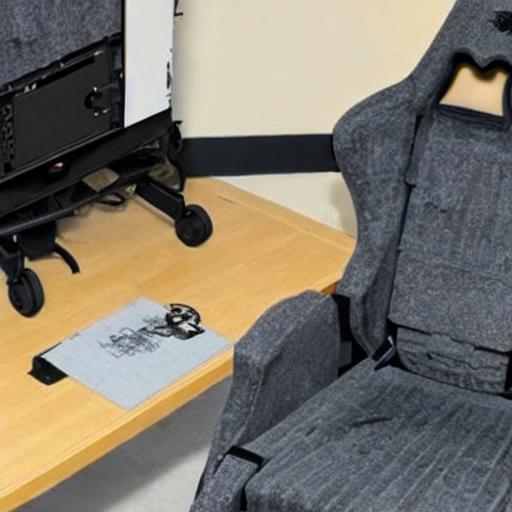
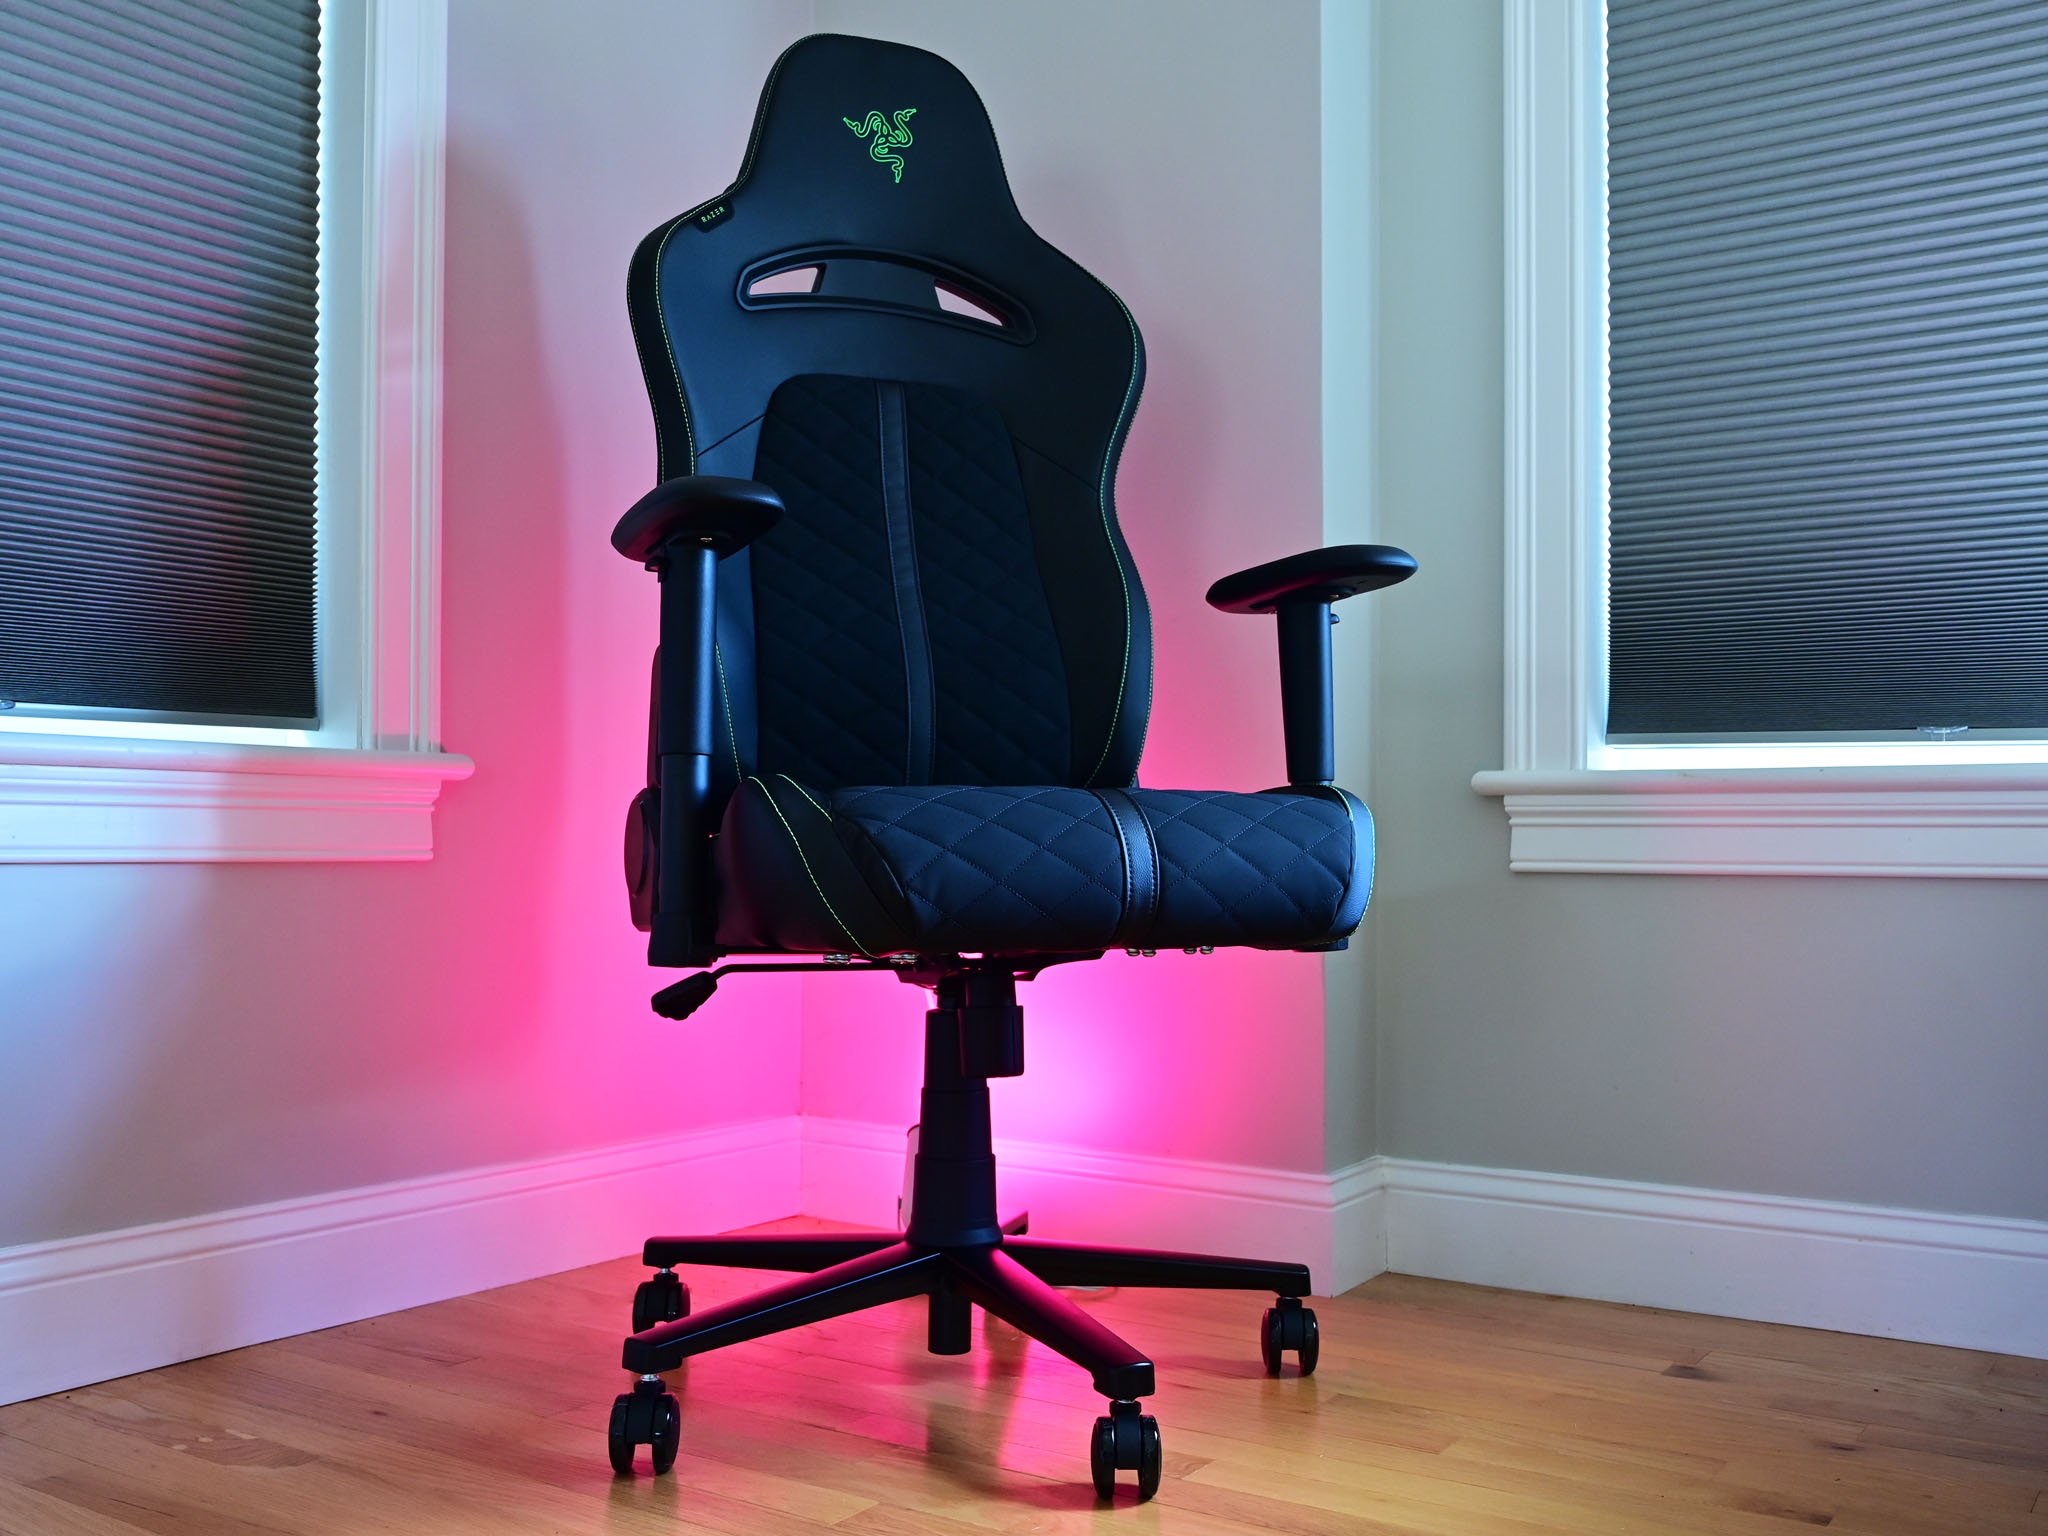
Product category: items_chair
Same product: no